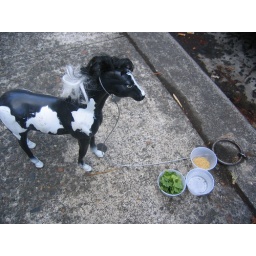
miniature horse tied in front of marsee baking with little plastic ramakins of romaine, water &amp;amp; sugar.